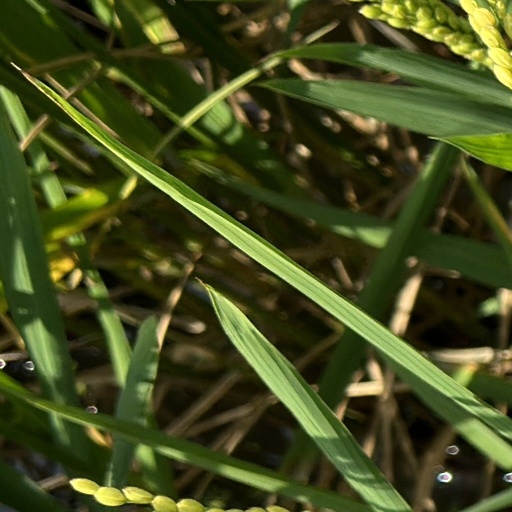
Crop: rice